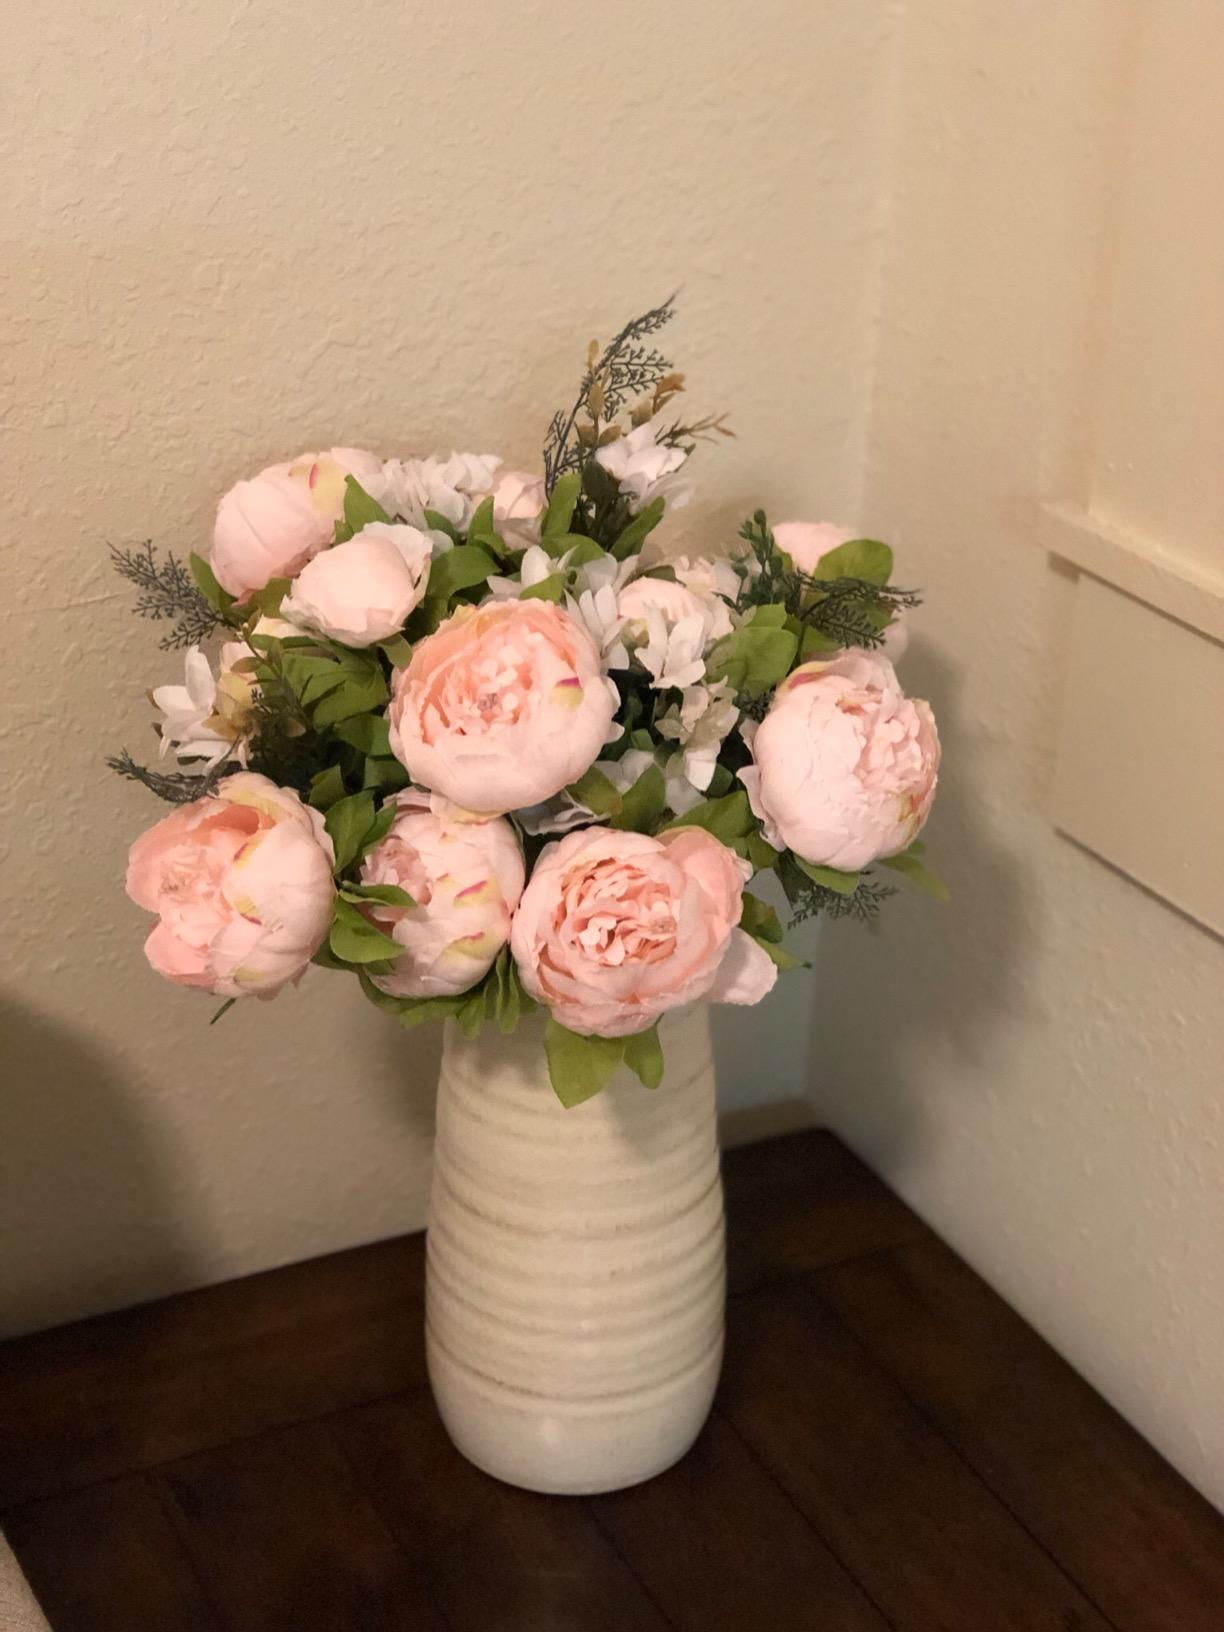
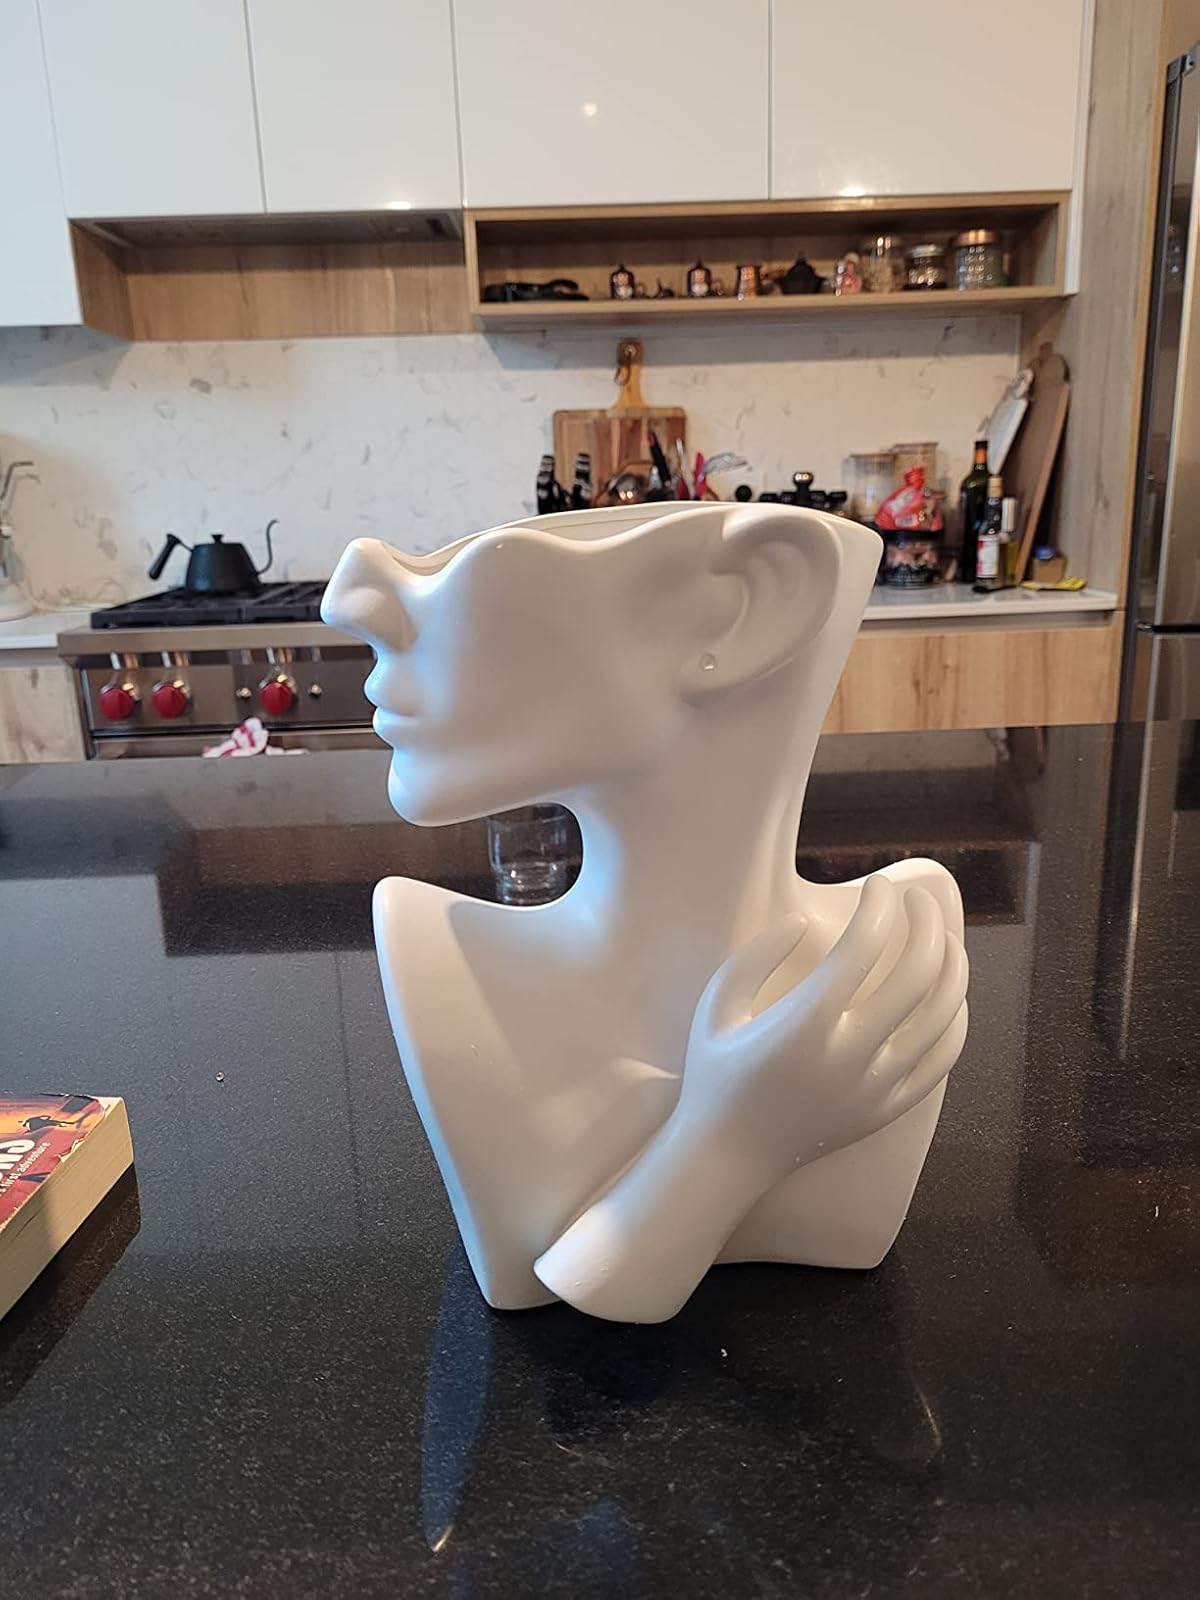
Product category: vase
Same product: no